History of the Bahamas

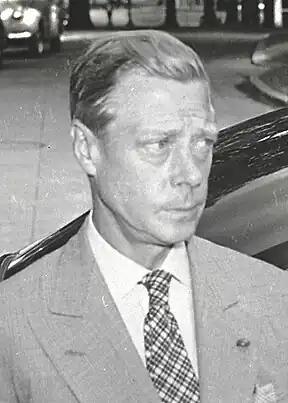
The Duke of Windsor in August 1945, several months after he stepped down as the governor of the Bahamas

Oakes Field, the Bahamas first airport, was opened in Nassau in January 1940. It was named after Harry Oakes, a millionaire who made a large contribution. Prior to that, aviation in the Bahamas was largely carried out by seaplanes.